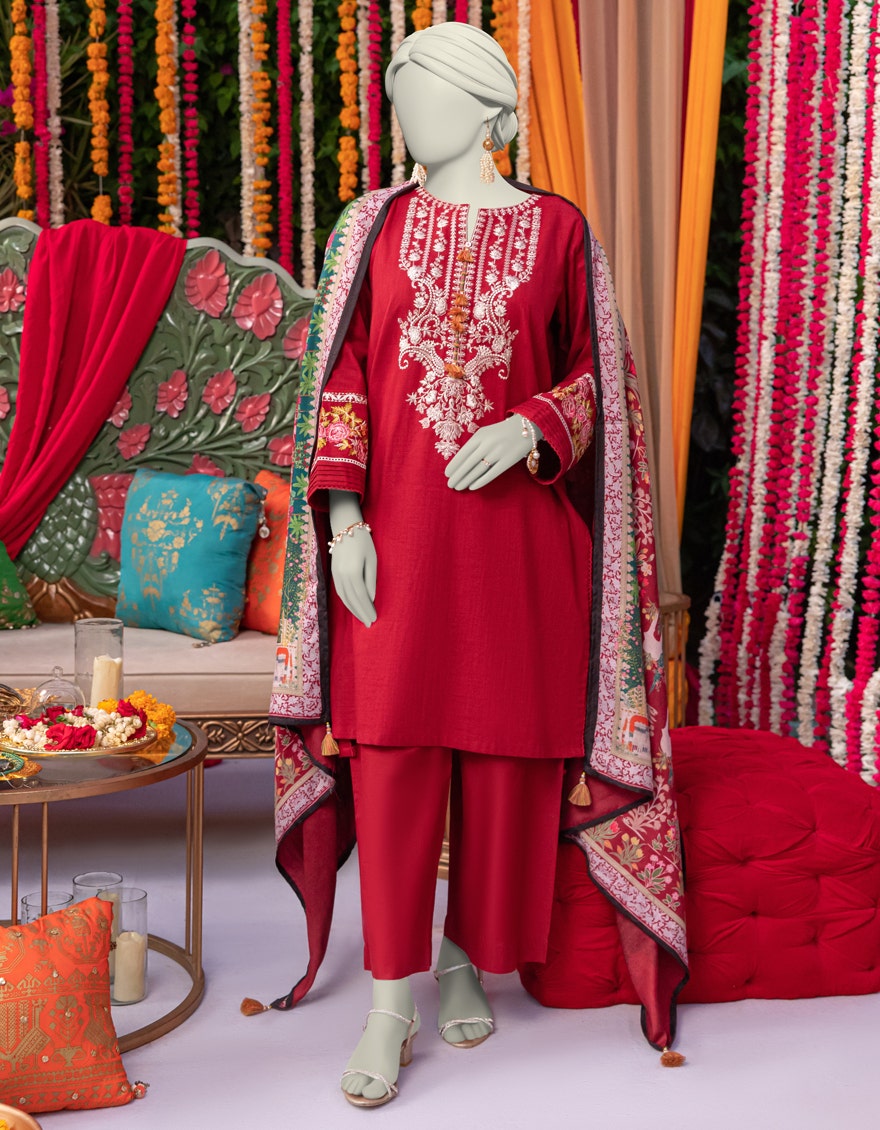
red embroidered salwar suit